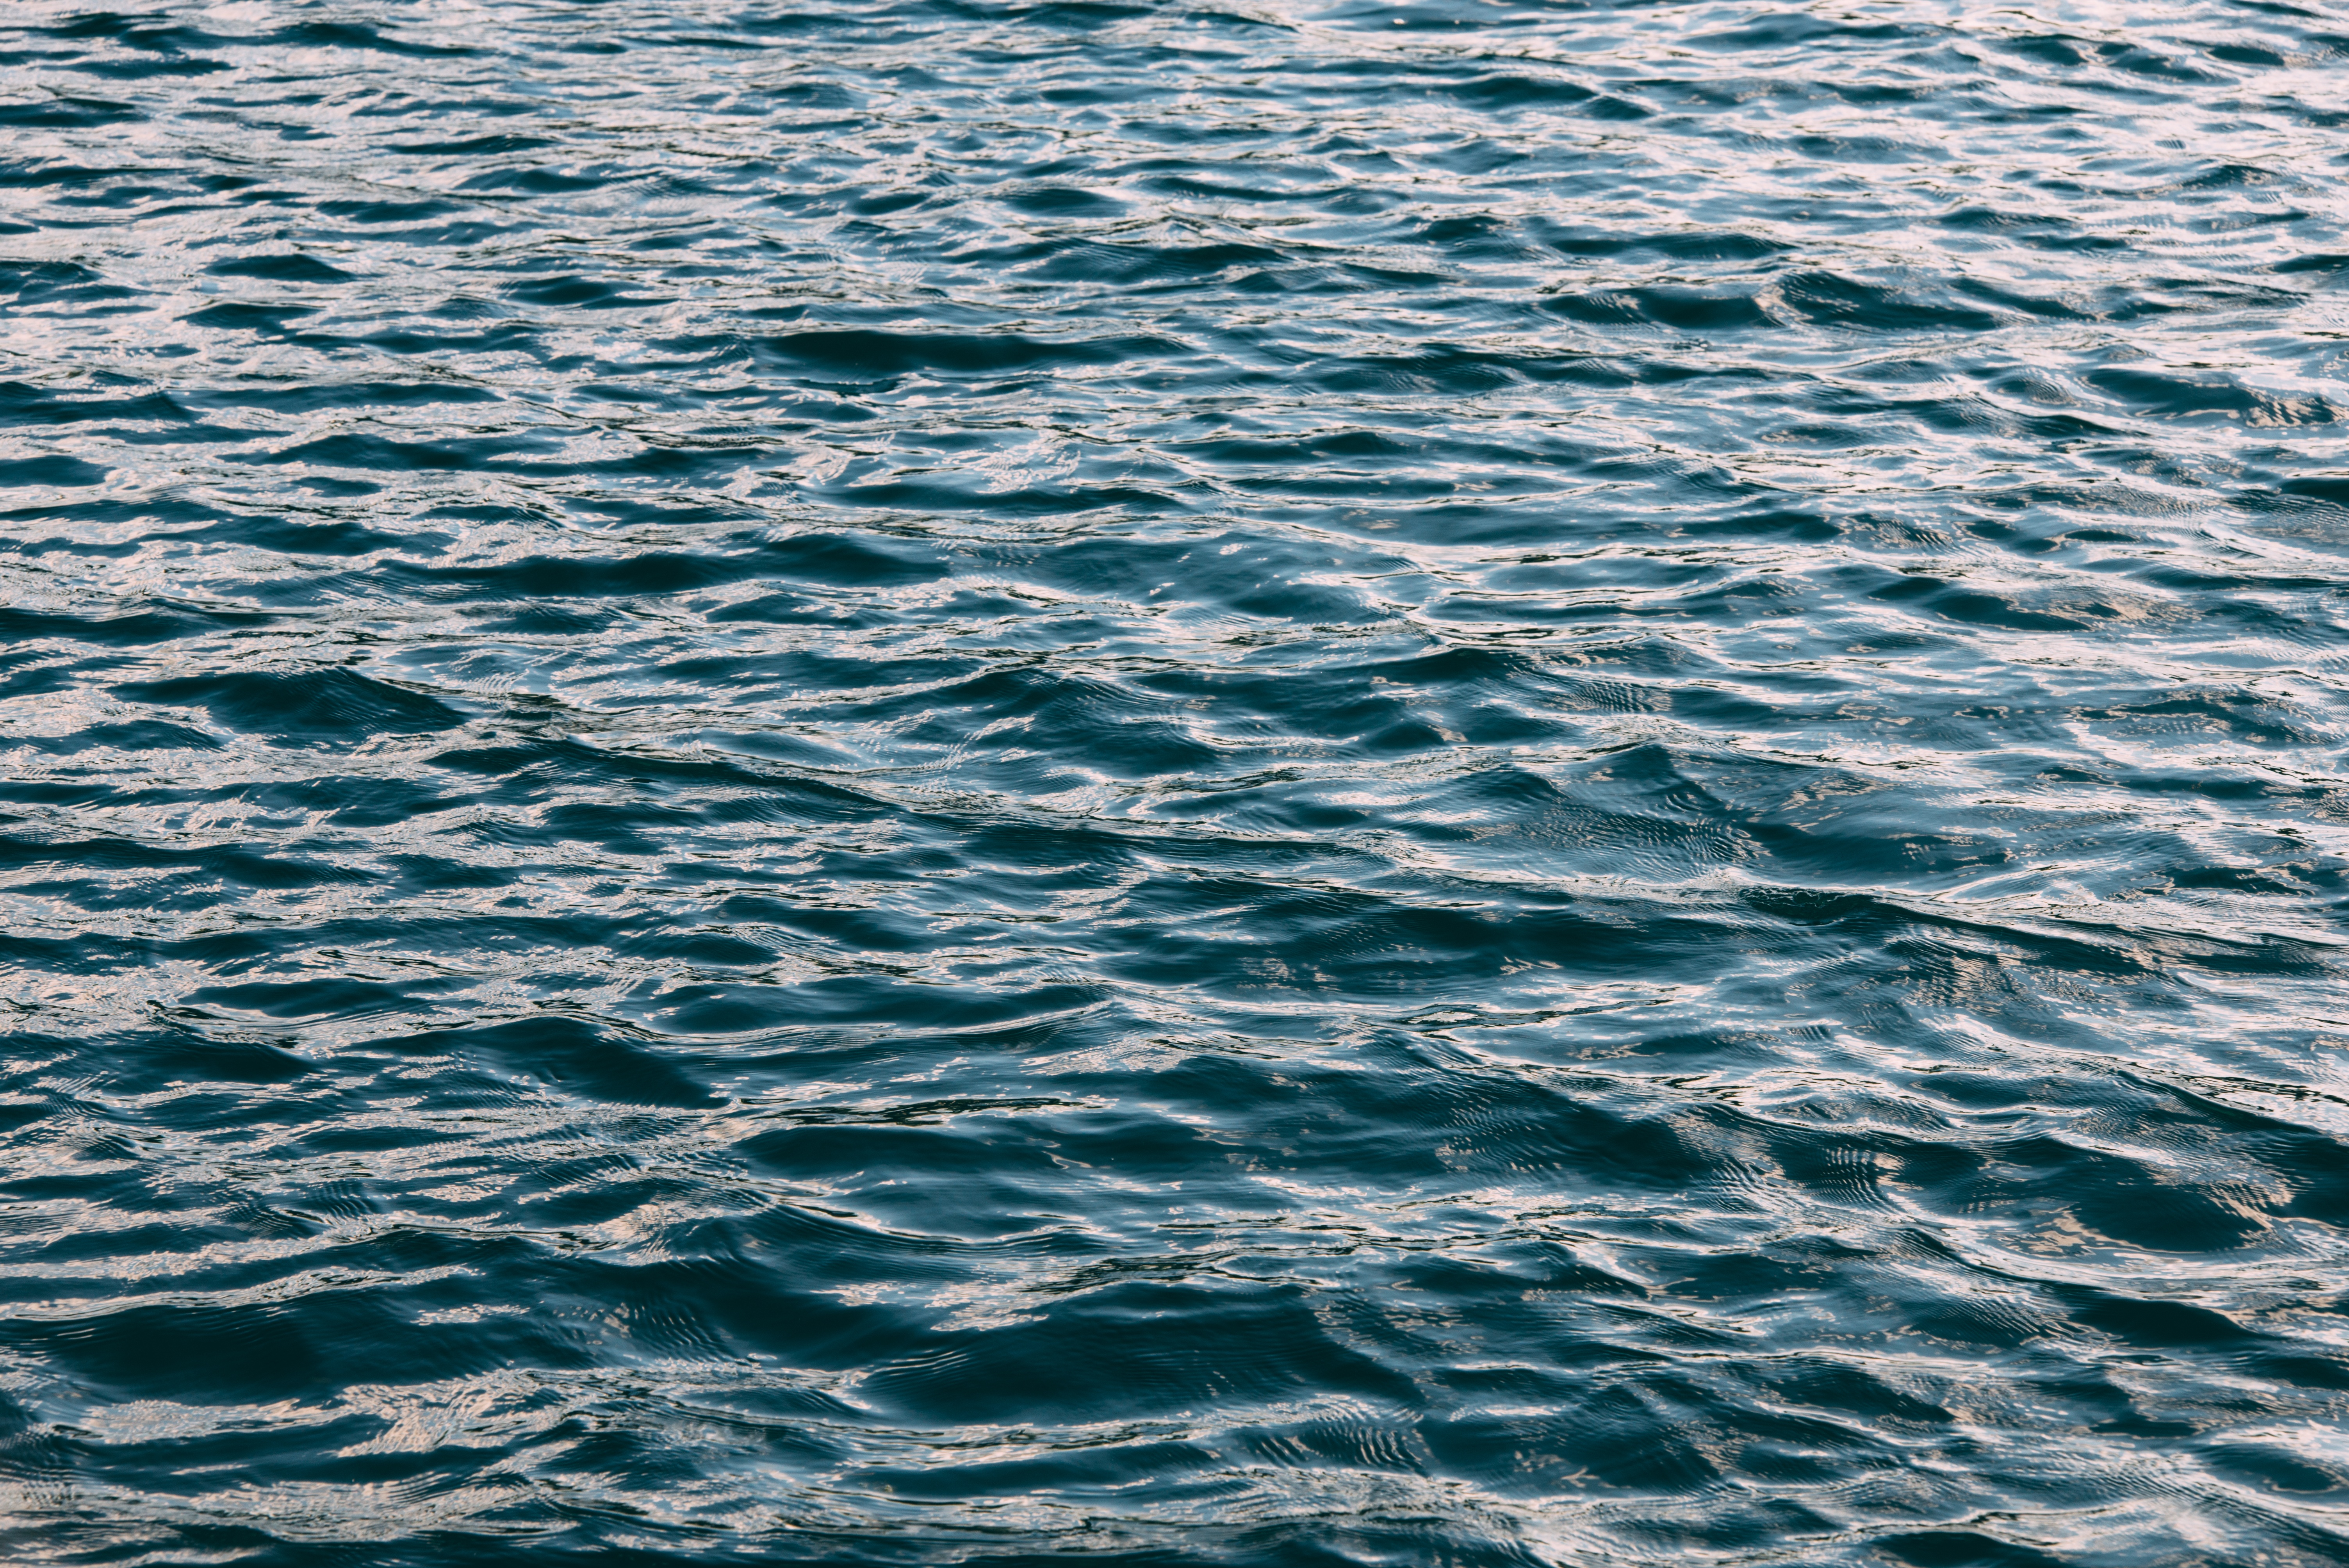
sea, coast, ocean, horizon, sunlight, shore, wave, wind wave